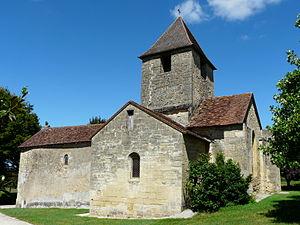
Le côté sud de l'église Sainte-Croix de Nanthiat, Dordogne, France.
Nanthiat est une commune française située dans le département de la Dordogne, en région Nouvelle-Aquitaine.